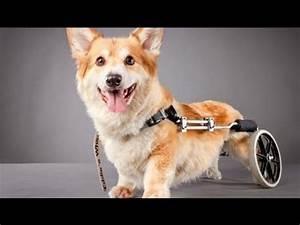
dog